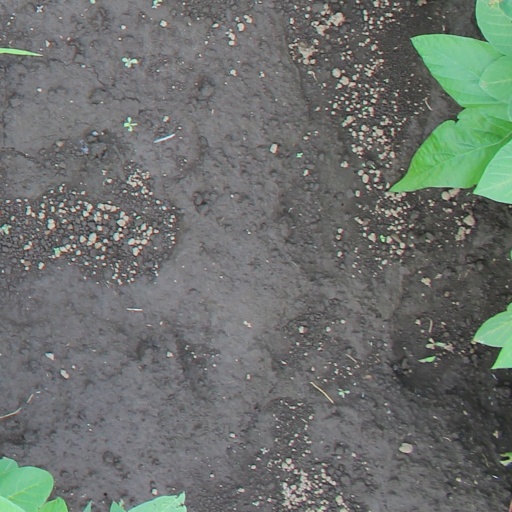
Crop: soybean